Describe the emotion expressed in this image:  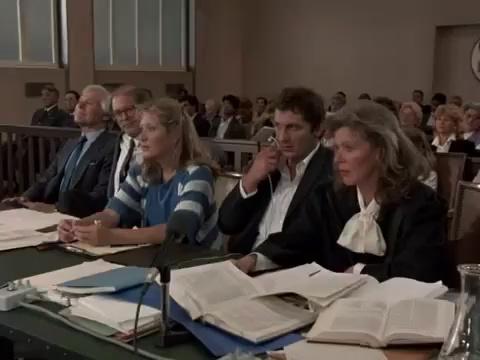
This person displays Suffering, valence and arousal with low intensity.